Ministry of Defence (Sri Lanka)

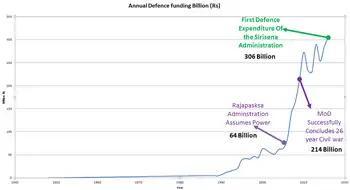
Sri Lanka defence budget, as at 2016

Historically, Sri Lanka's defence budget has seen fluctuations. In 2022, military spending was $1.05 billion, a 38.14% decline from 2021, which stood at $1.70 billion. The 2025 allocation indicates a renewed emphasis on defence, possibly influenced by ongoing security concerns or strategic objectives. In 2023 Sri Lankan government spend $1.45 billion dollars(539 billion Sri Lankan rupees) 12% of GDP. This substantial defence expenditure occurs amidst efforts to recover from a severe financial crisis. Under an agreement with the International Monetary Fund (IMF), Sri Lanka aims to reduce its budget deficit to 5.2% of GDP in 2025, down from a target of 7.6% the previous year. Balancing high defence spending with fiscal consolidation and investments in other critical sectors like education presents a significant challenge for the government.